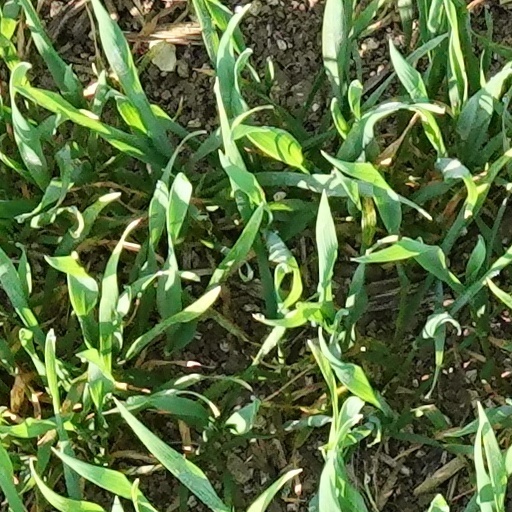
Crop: wheat